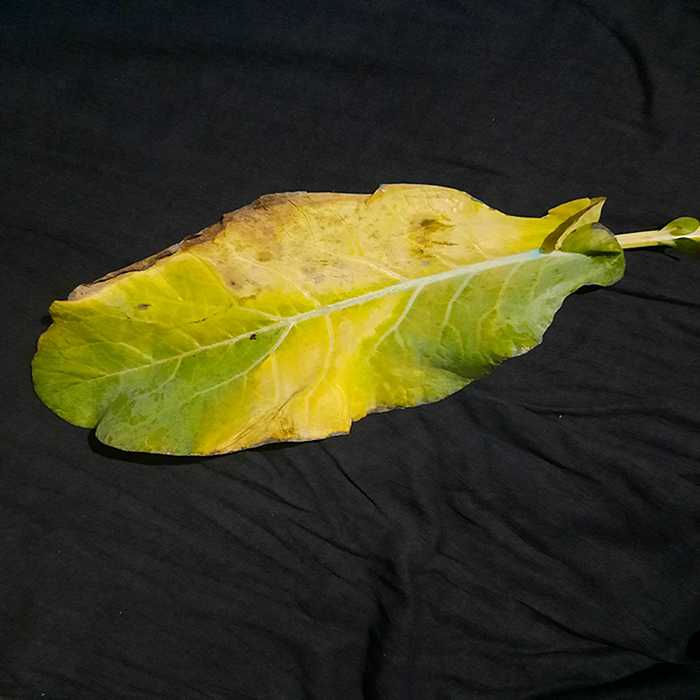
Plant: Cauliflower
Label: Black Rot